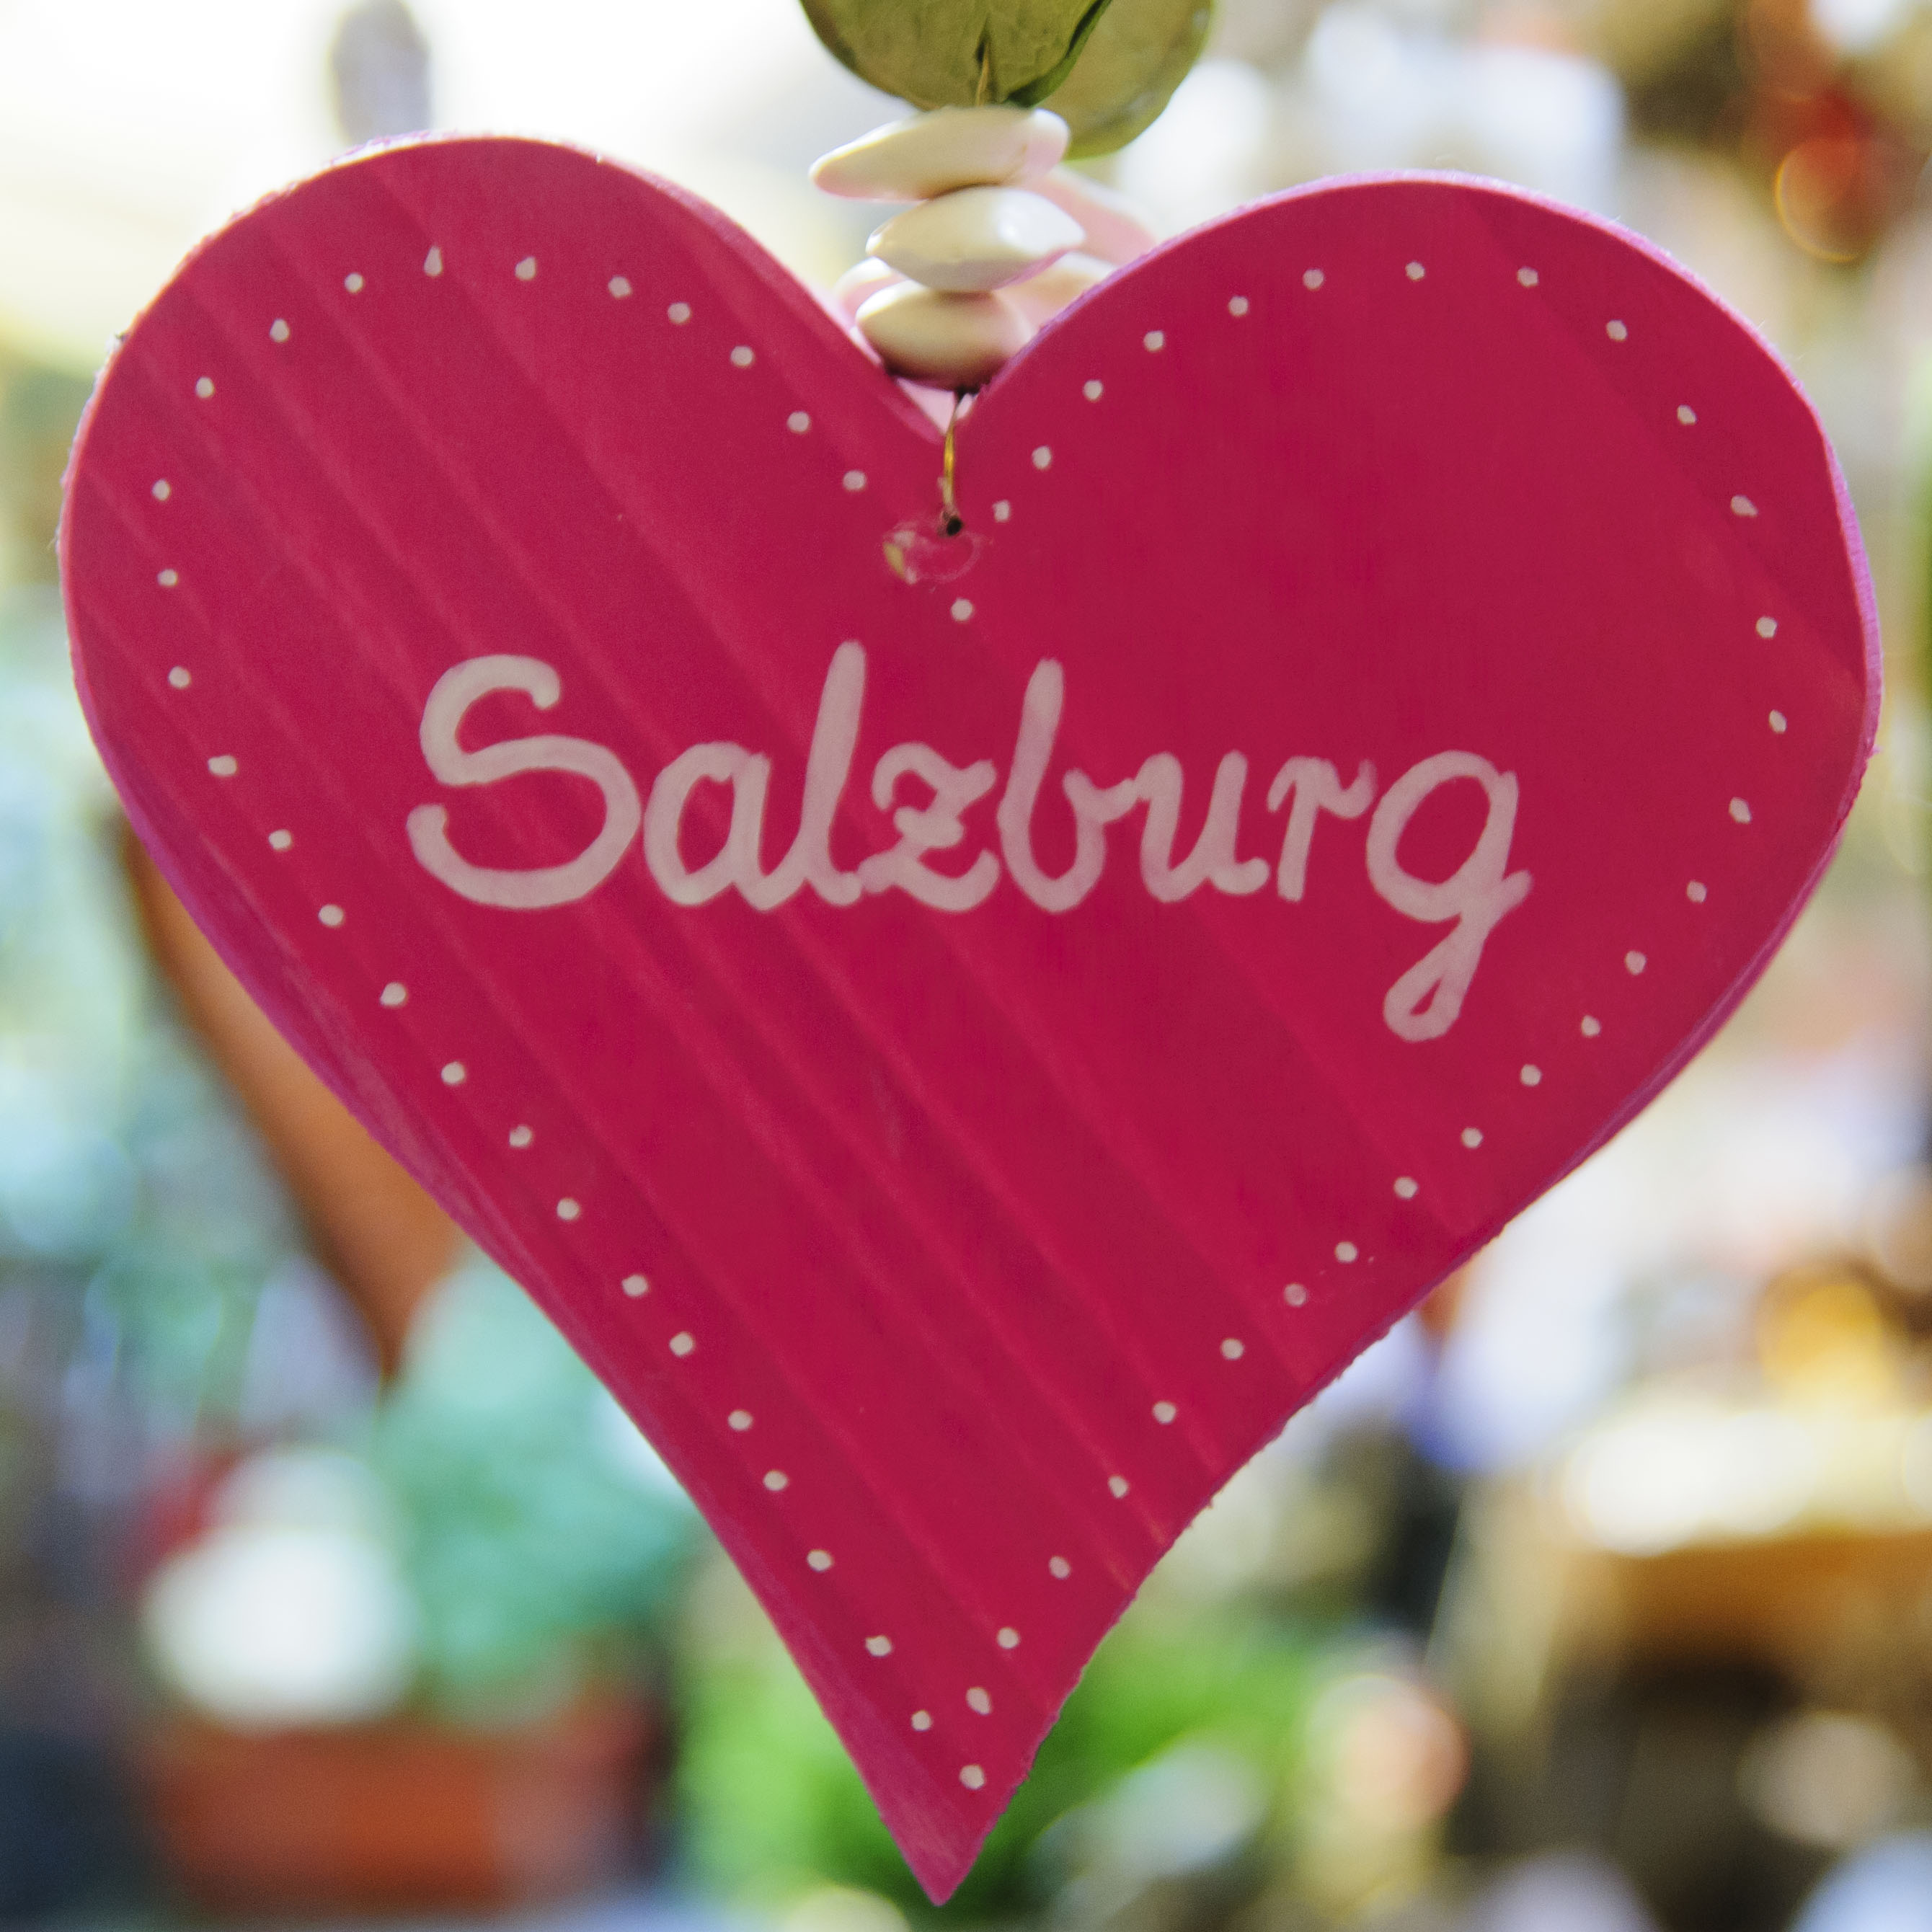
flower, petal, love, heart, red, nikon, pink, human body, organ, emotion, salzburg, d300, salisburgo, valentine's day